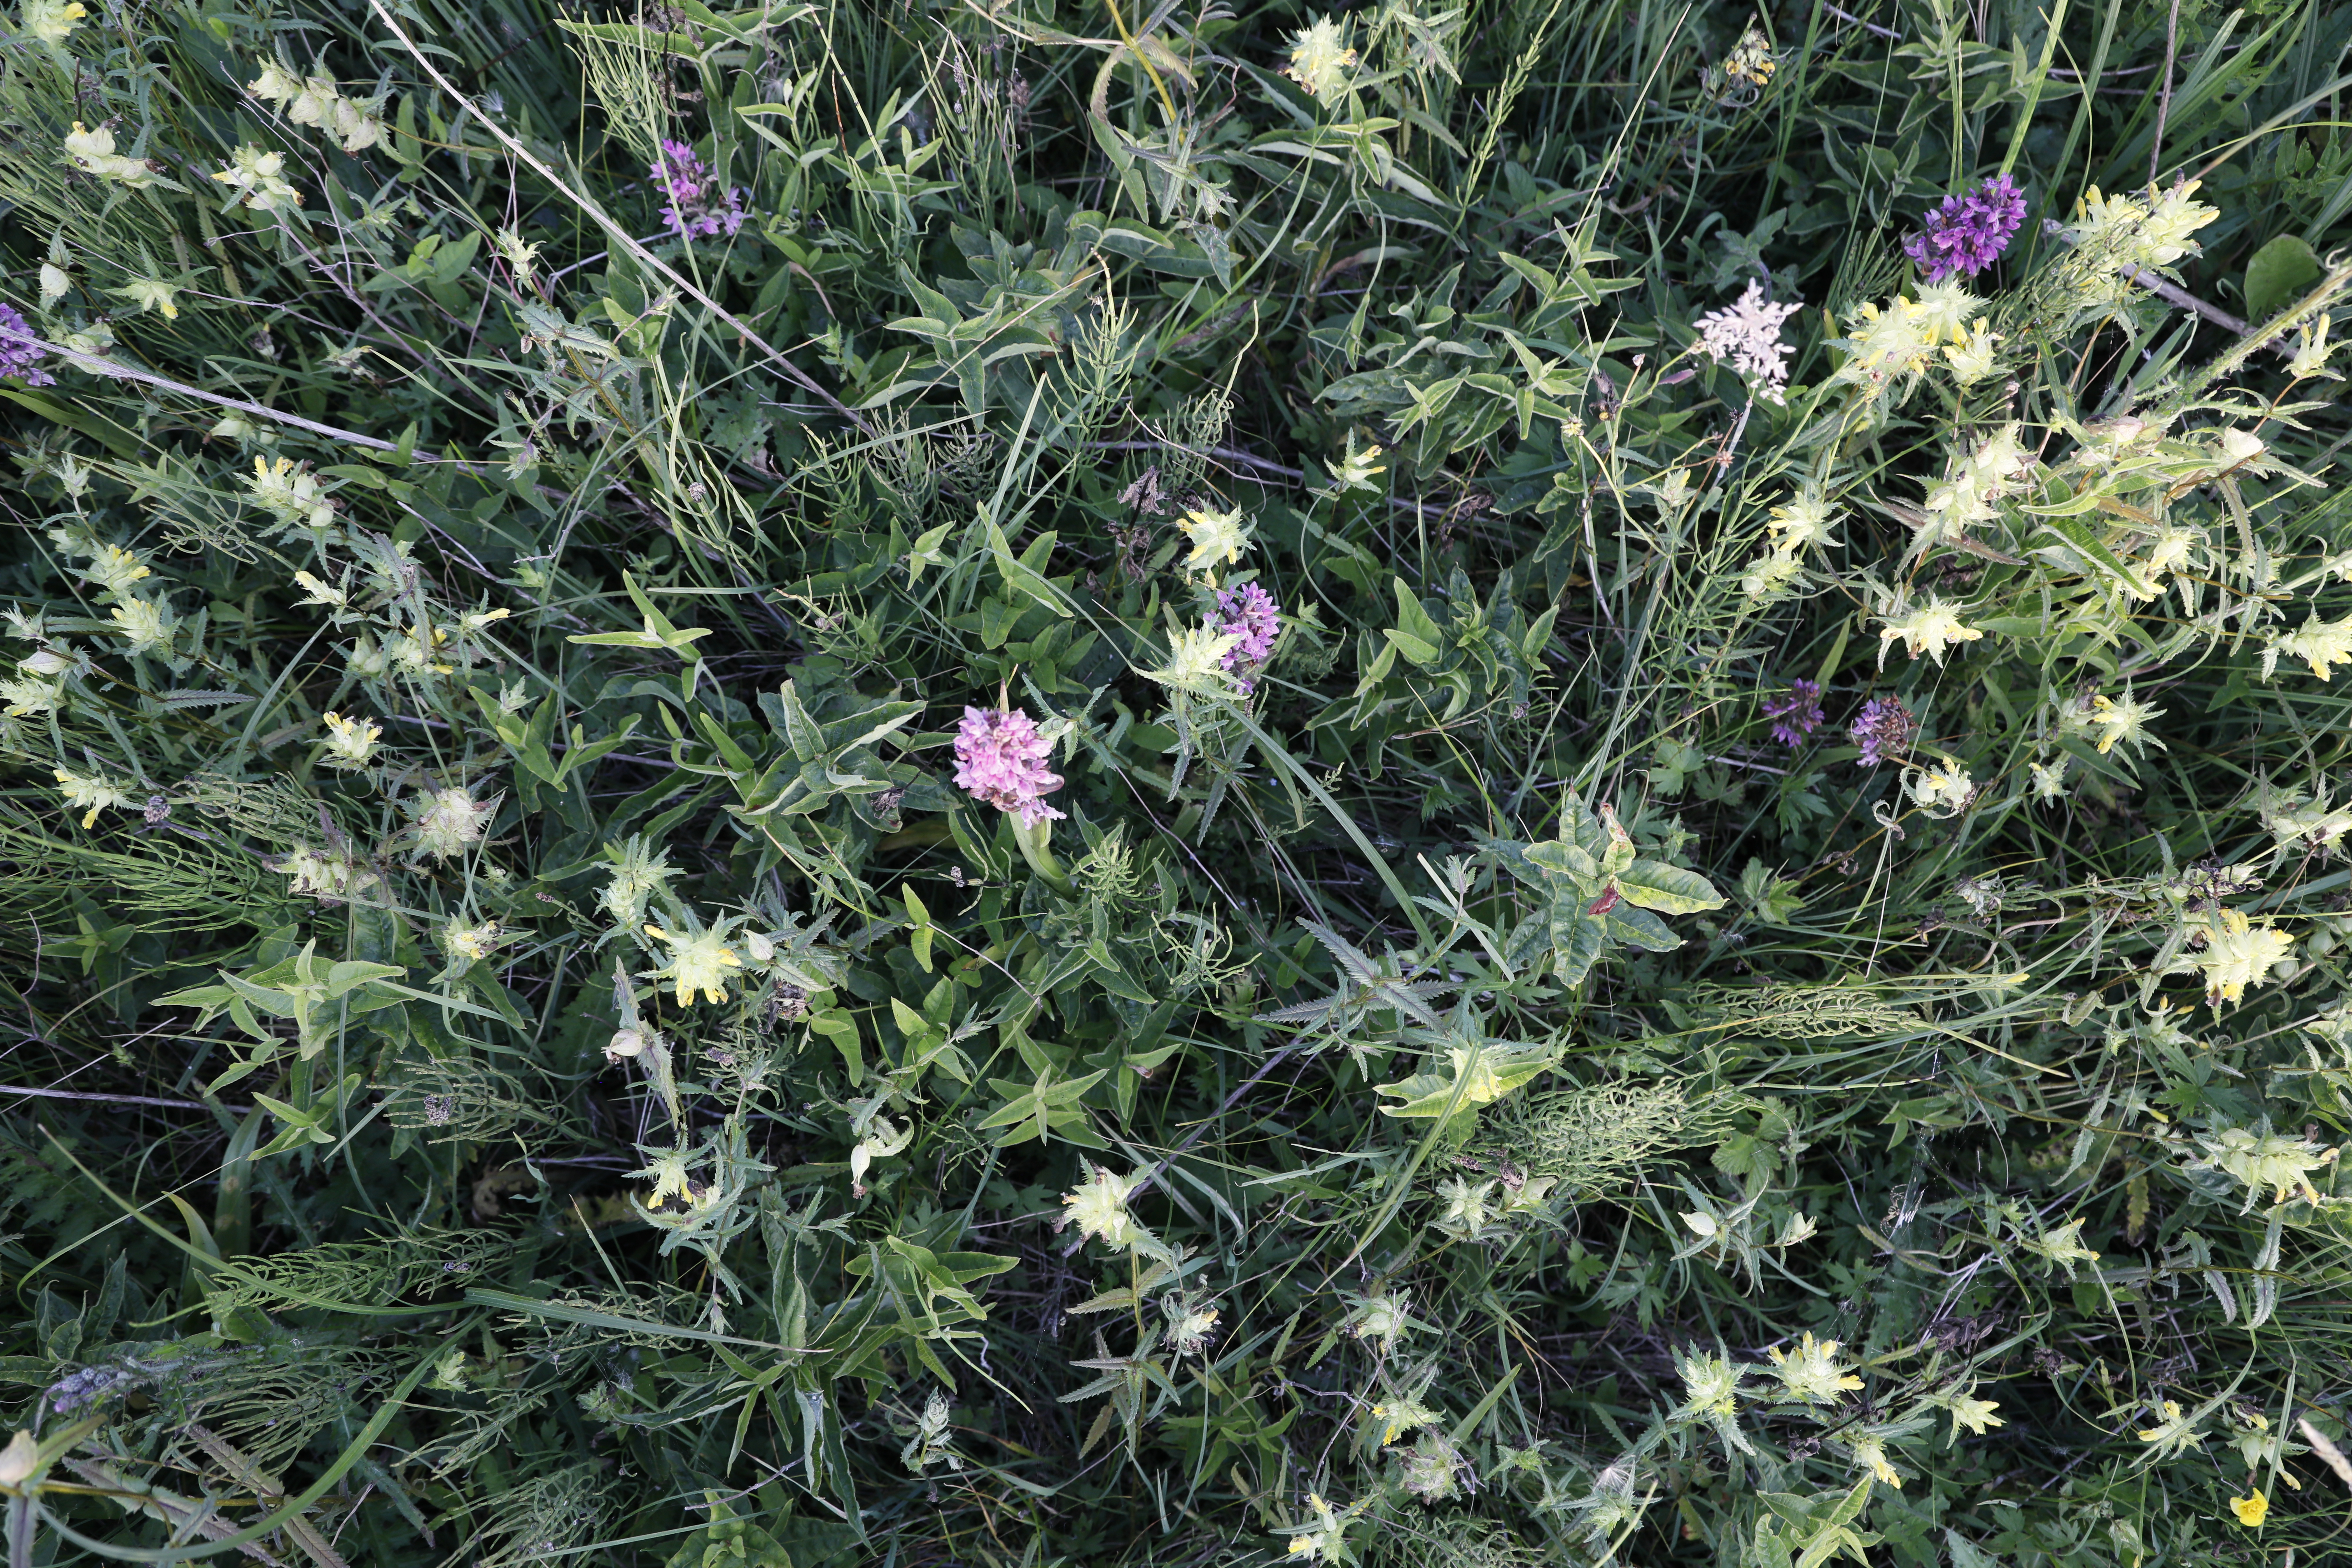
Plant species: Dactylorhiza praetermissa, Cirsium palustre, Buttercup * (aggregate), Rhinanthus angustifolius